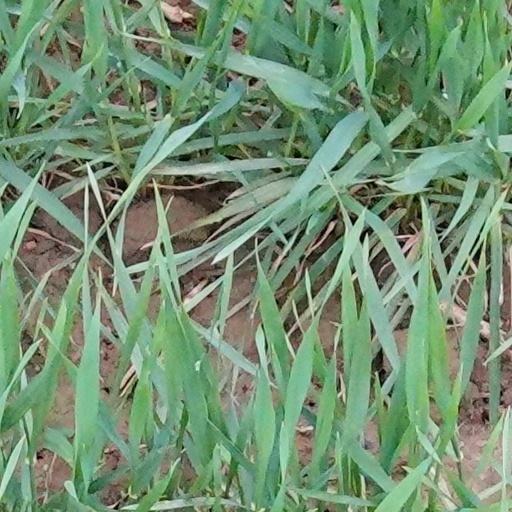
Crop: wheat